Pennsylvania Route 363

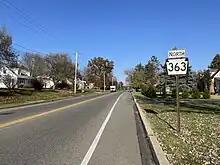
PA 363 northbound past Egypt Road in Audubon

PA 363 begins at a partial cloverleaf interchange with the US 422 freeway (Pottstown Expressway) near Valley Forge National Historical Park in Montgomery County, from where Trooper Road continues south to a dead end at the Schuylkill River. From this point, the route heads northeast on four-lane divided Trooper Road, forming the border between Lower Providence Township to the northwest and West Norriton Township to the southeast as it runs through the community of Audubon. The road passes a business park to the northwest and residential neighborhoods to the southeast as it narrows into an undivided road and enters areas of shopping centers. Here, the route becomes a divided highway again and intersects Egypt Road.